Question: Please indicate a possible affordance area of bicycle that can be used for pedaling
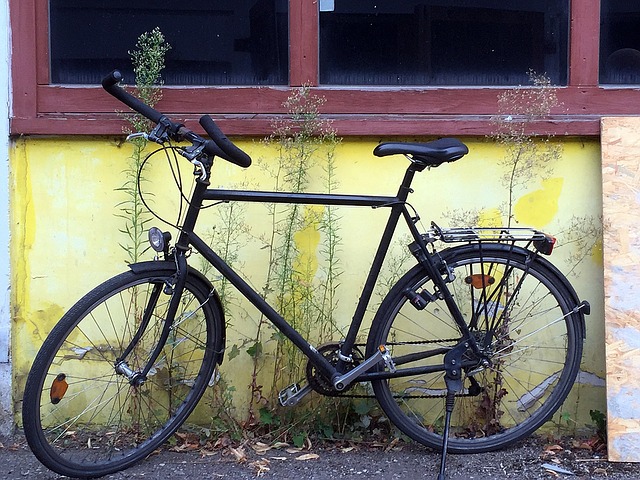
Answer: [273.158, 373.684, 305.789, 411.579]